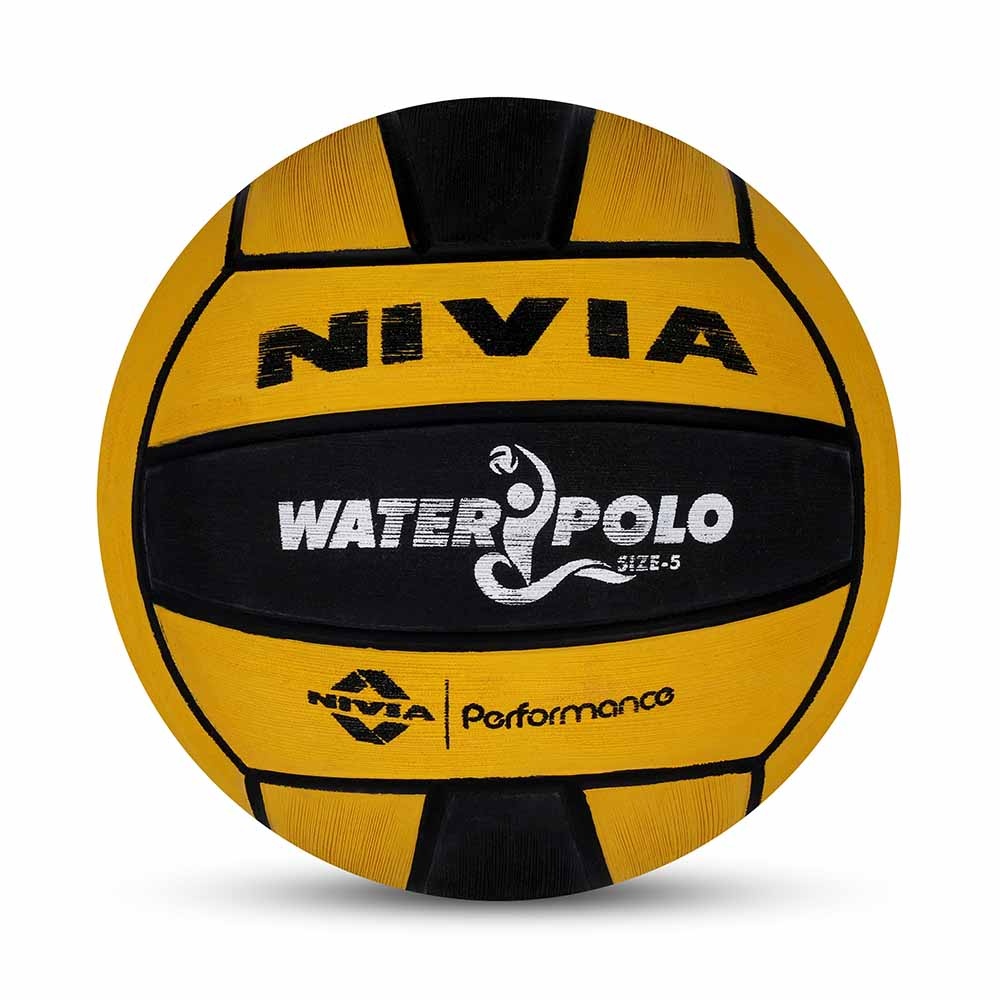
NIVIA WATER POLO, Match Ball, 18 Panels, Durable Rubber Cover Molded with Smooth Surface Matt, Butyl Bladder, Match Ball Standard, Made for Tournaments , to Play on All Kind of Indoor & Outdoor Surfaces
The Water Polo Ball is built to withstand aquatic conditions, ensuring excellent grip, durability, and buoyancy. Its molded rubber panels and smooth matte surface provide superior control, while the butyl bladder ensures reliable air retention. Available in Size 5 & Size 4, this match ball is ideal for tournament-level water polo matches.
Brand: NiviaSportsWebstore
Category: Sporting Goods > Athletics > Water Polo > Water Polo Balls